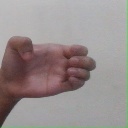
अक्षर: ख